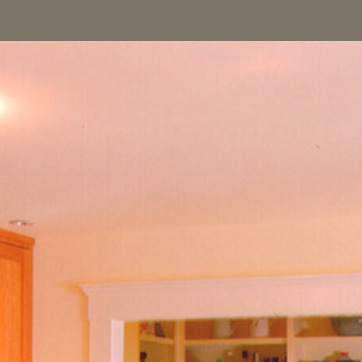
Material: painted